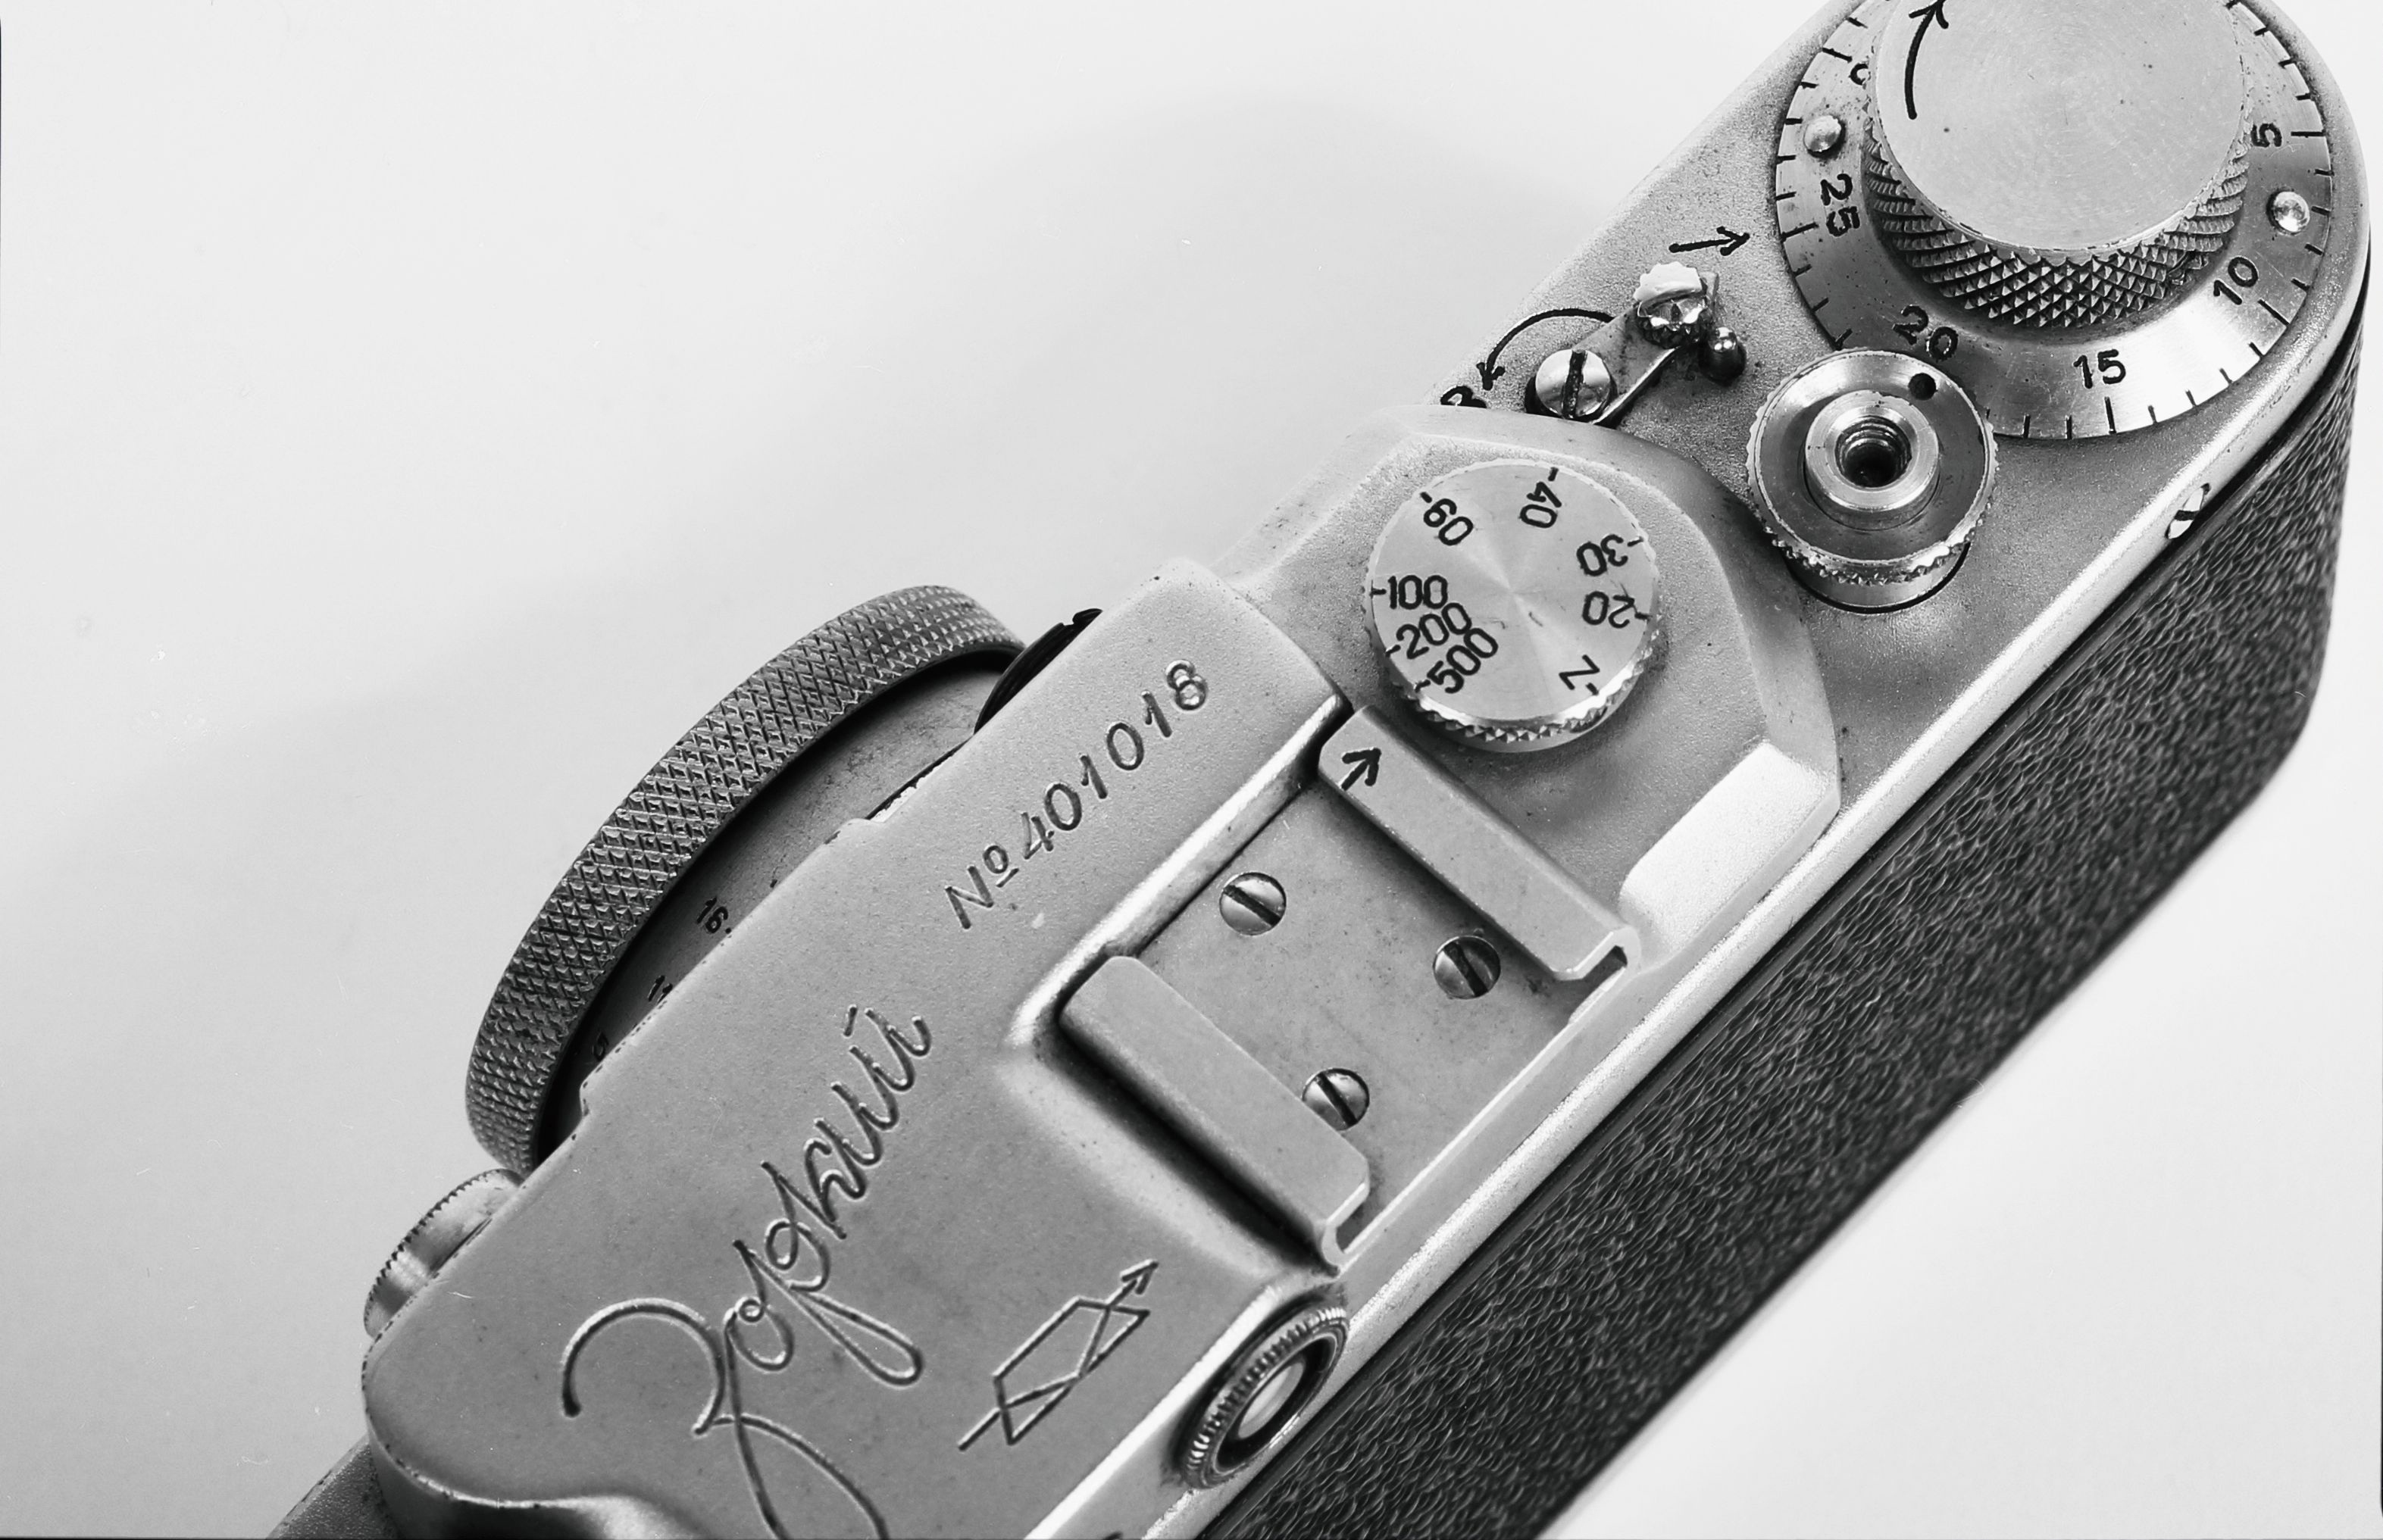
watch, hand, camera, retro, product, classic, strap, technique, fashion accessory, zorki 5